Grace Gimmini Potts

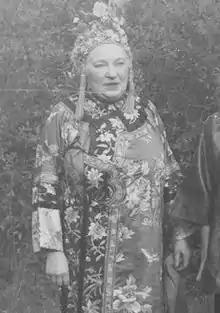
Grace Gimmini Potts

Grace Giminni was born in San Francisco, California, in 1886, the daughter of Hugo Gimmini (1859-1905) and Magdalene Gimmini (1861-1935).